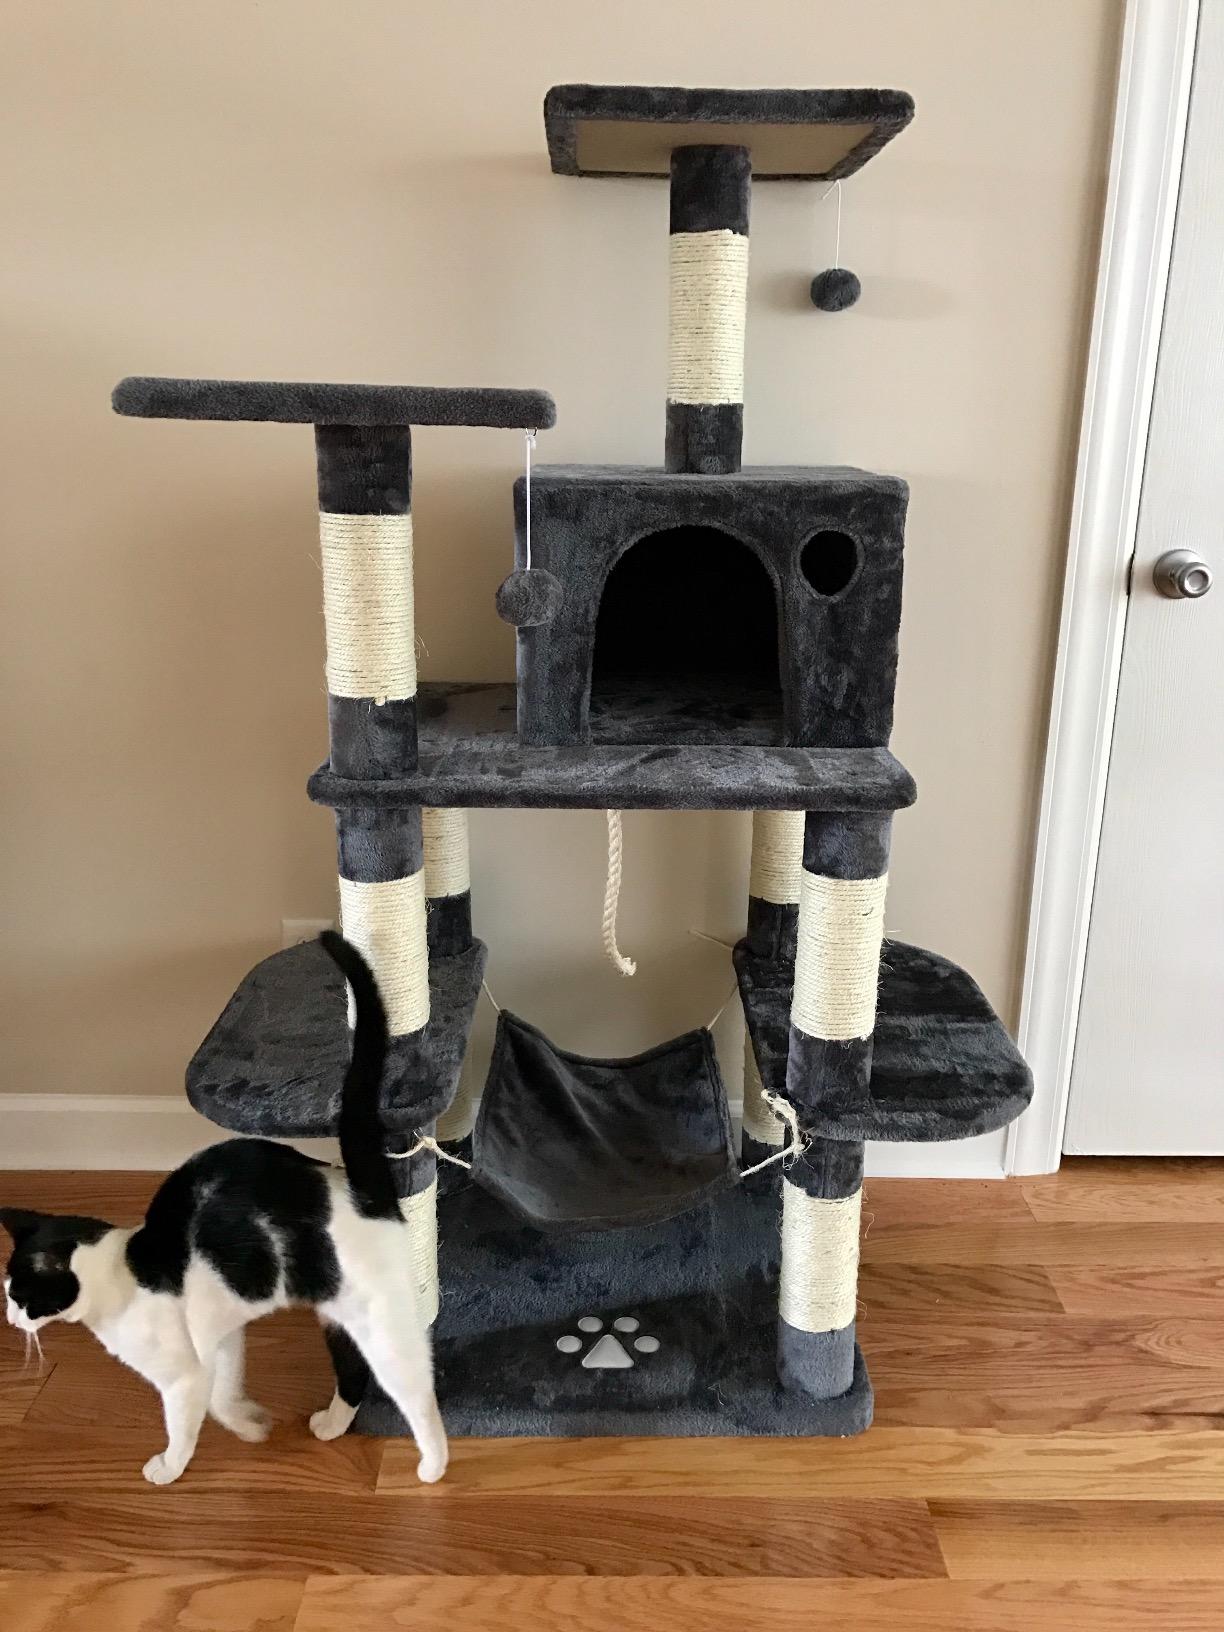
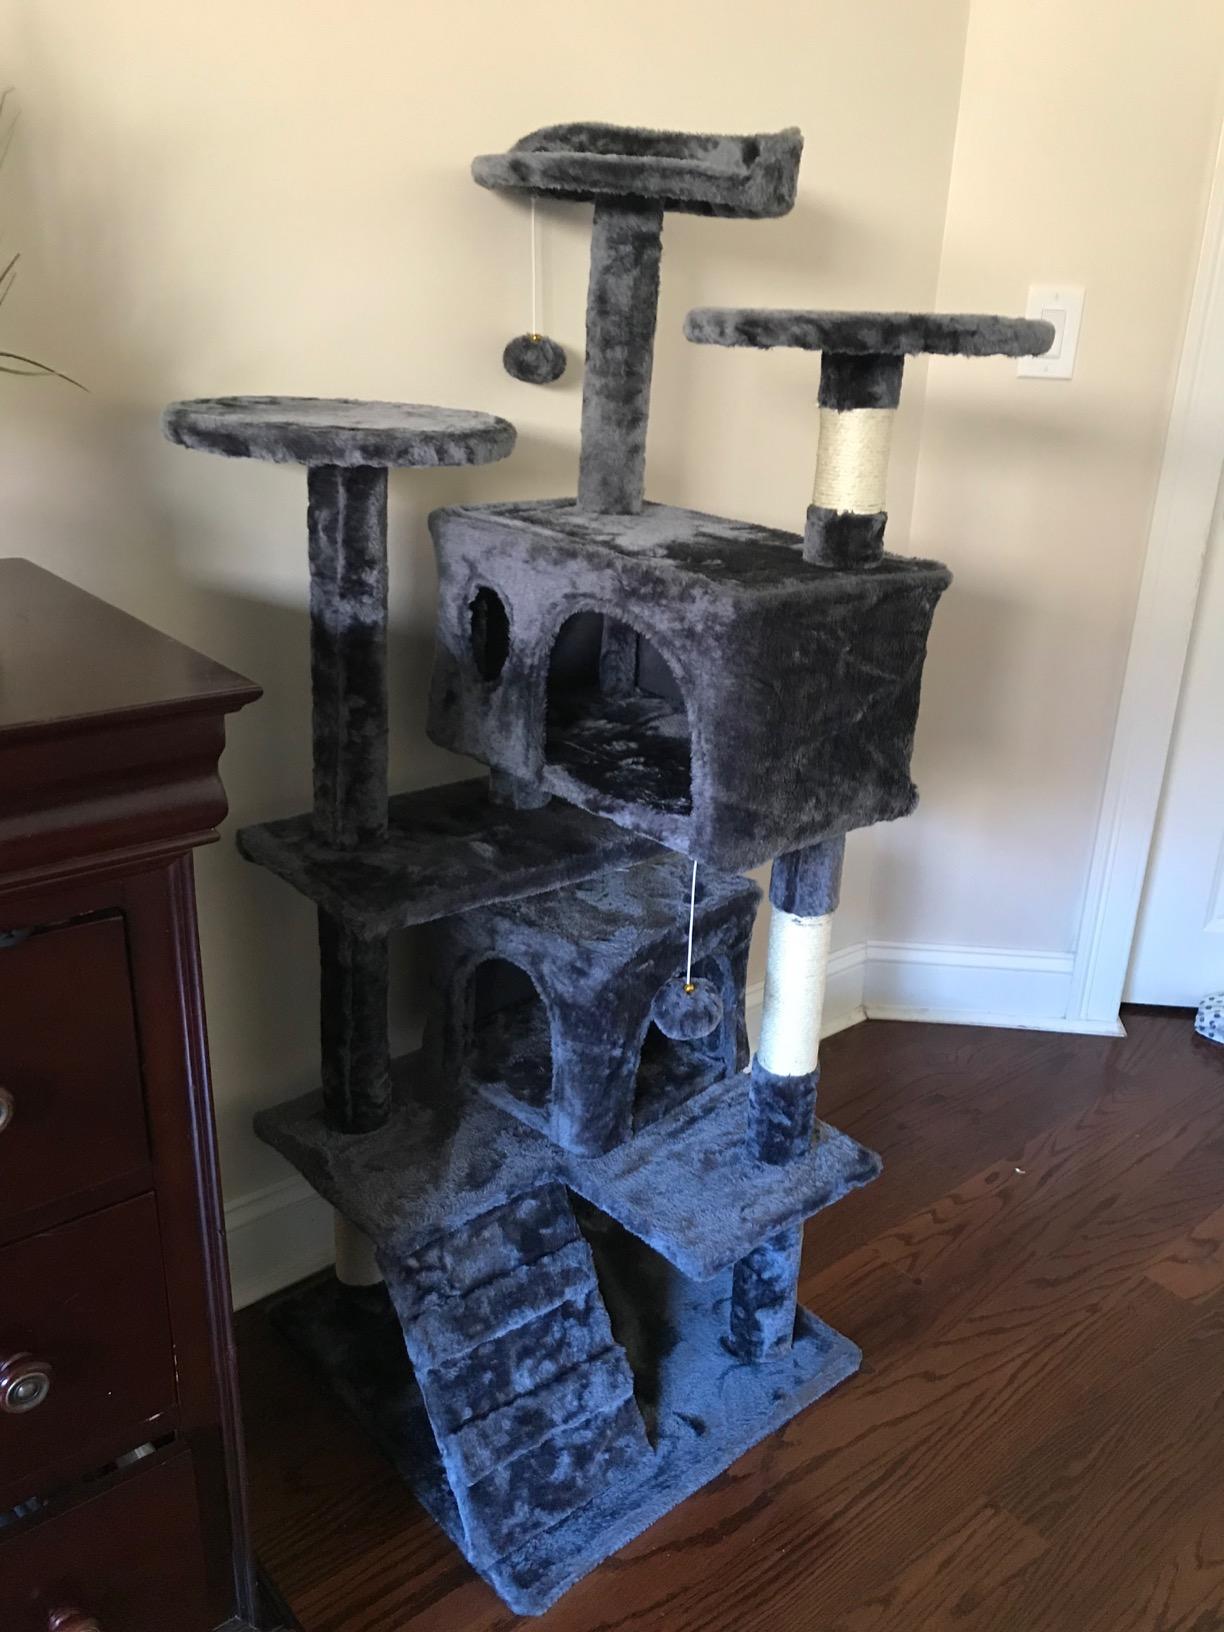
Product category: items_cat tree
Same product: no